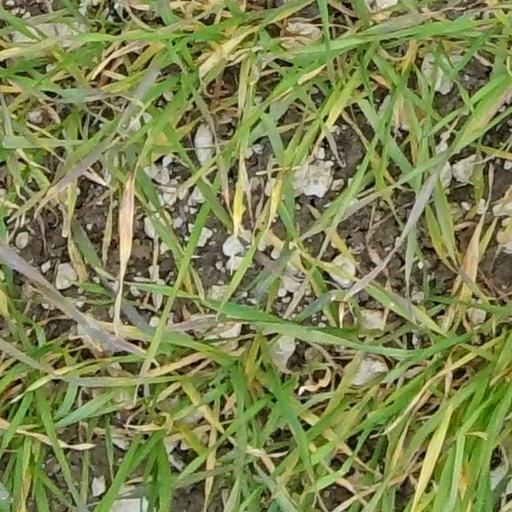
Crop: wheat